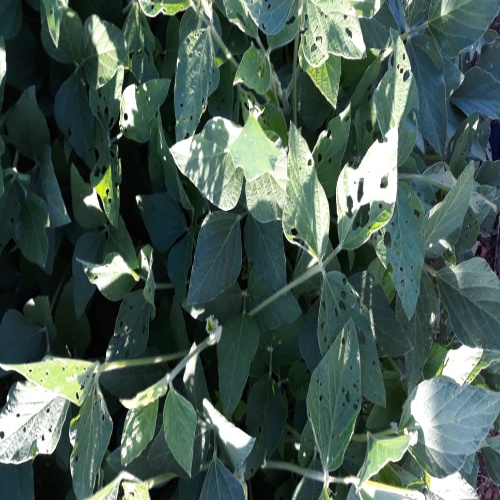
Label: Caterpillar